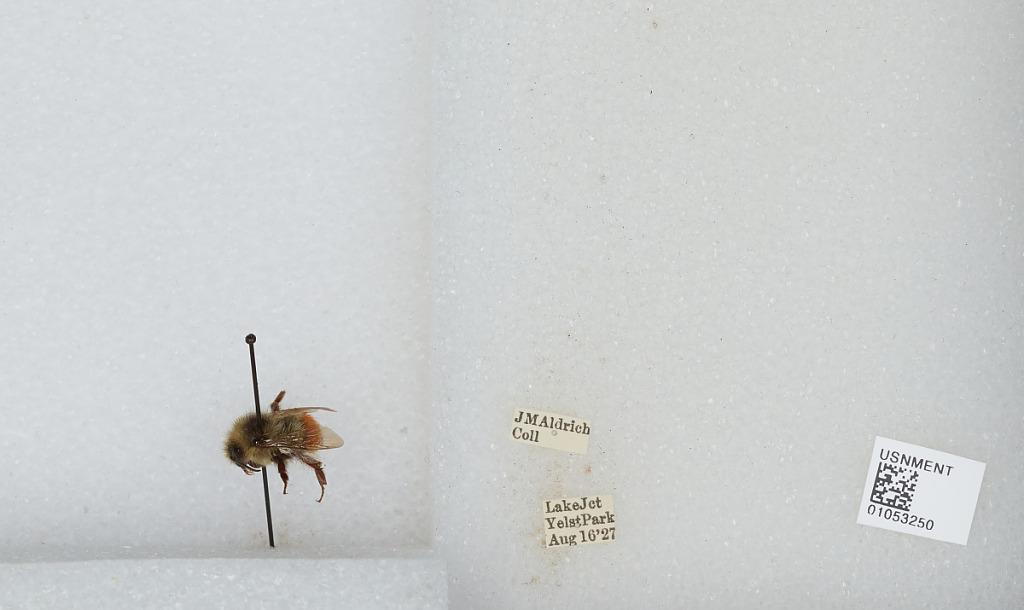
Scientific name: Bombus sp.
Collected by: J. Aldrich
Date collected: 1927-8-16
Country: United States
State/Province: Wyoming
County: Teton
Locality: Lake Junction, Yellowstone National Park
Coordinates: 44.5656, -110.383